Mahmoud Fehmy

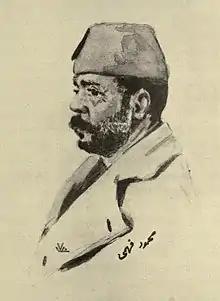
An illustration of Fehmy at the time of his trial in late 1882.

General Mahmoud Fehmy was an Egyptian military officer and engineer who served as the Minister of Public Works and chief engineer of the Egyptian Army. An Egyptian nationalist, he participated in the ʻUrabi revolt, which lasted from 1879 to 1882.